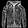
Label: Coat